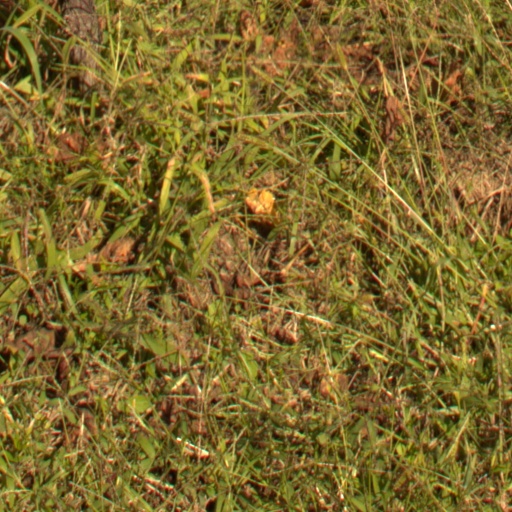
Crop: grape